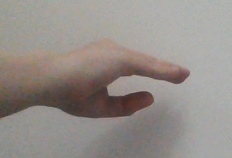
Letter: jeem